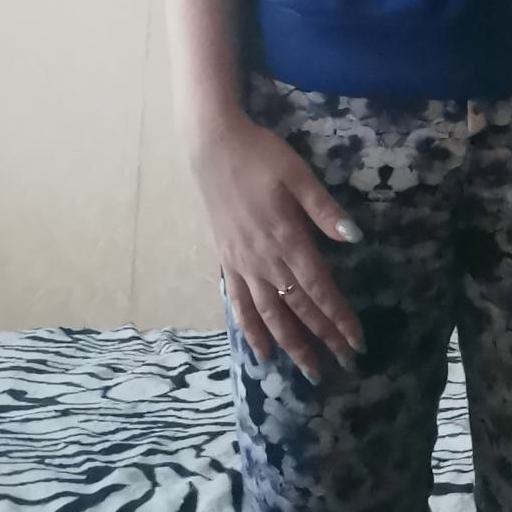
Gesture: no_gesture